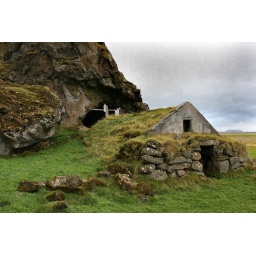
An Icelandic barn for cattle (sheep) near Jokulsarnon